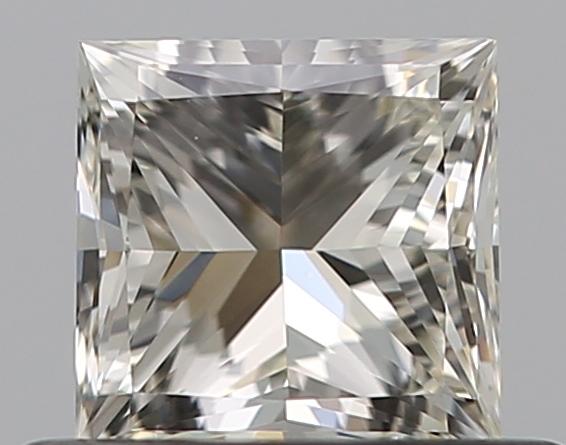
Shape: princess
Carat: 0.5
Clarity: VVS2
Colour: K
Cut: EX
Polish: VG
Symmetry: GD
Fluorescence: N
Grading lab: GIA
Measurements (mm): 4.33 x 4.21 x 3.06